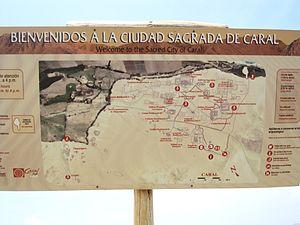
La ville sacrée de Caral-Supe ou Caral-Chupacigarro, est un site archéologique antique situé dans le désert à 23 km de la côte du Pérou, dans la vallée de Supe, région de Lima, province de Barranca, à 140 km au nord-nord-ouest de Lima, est le vestige de la plus ancienne cité d'Amérique connue à ce jour.